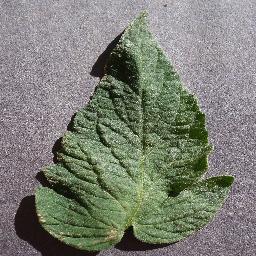
Label: Tomato___healthy